Battle of the Siverskyi Donets

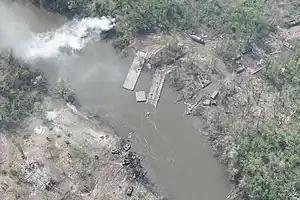
Destroyed Russian bridge and vehicles near Bilohorivka

On 8 May, Russian forces constructed a pontoon bridge across the Donets at Bilohorivka. Thousands of personnel, tanks, and other military vehicles prepared to cross over to the west bank of the river as part of their wider advance westward towards Lyman.